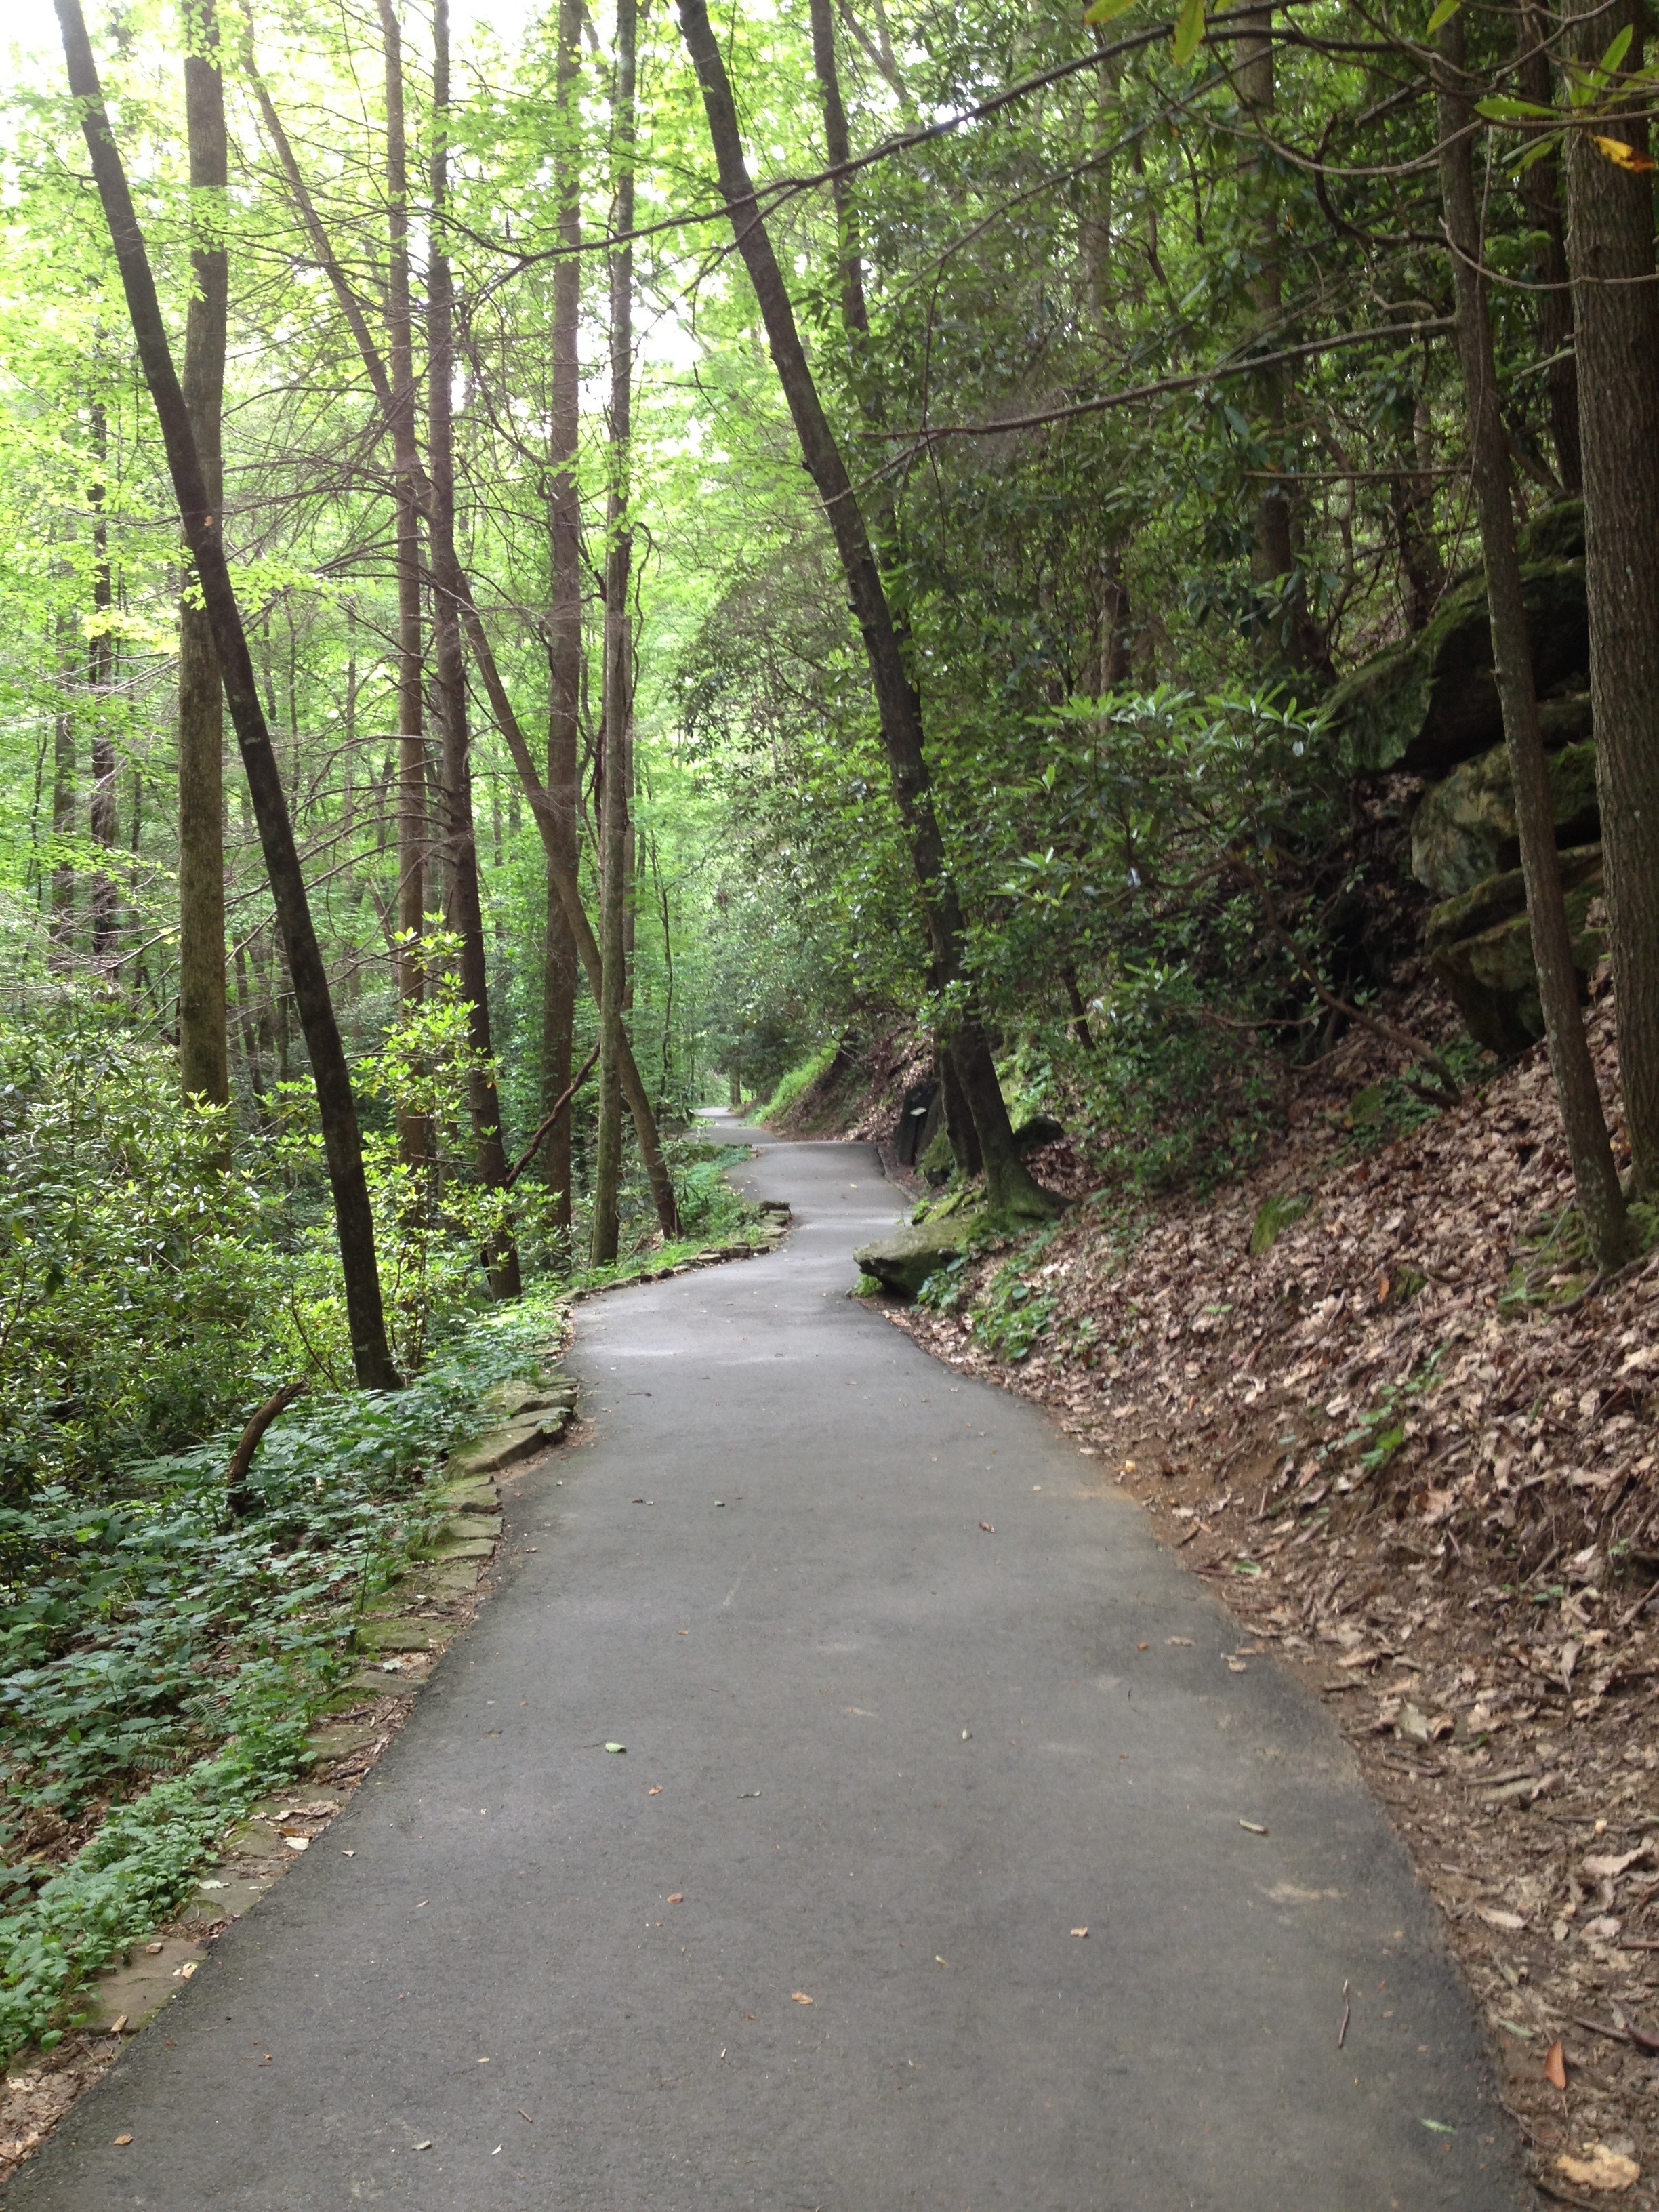
tree, nature, forest, road, trail, leaf, walkway, green, autumn, park, woodland, habitat, natural environment, nonbuilding structure